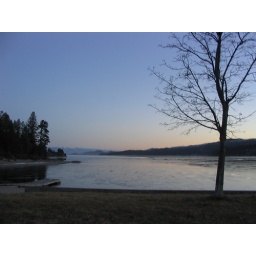
sunset on flathead lake (taken at the public boat launch in Somers)